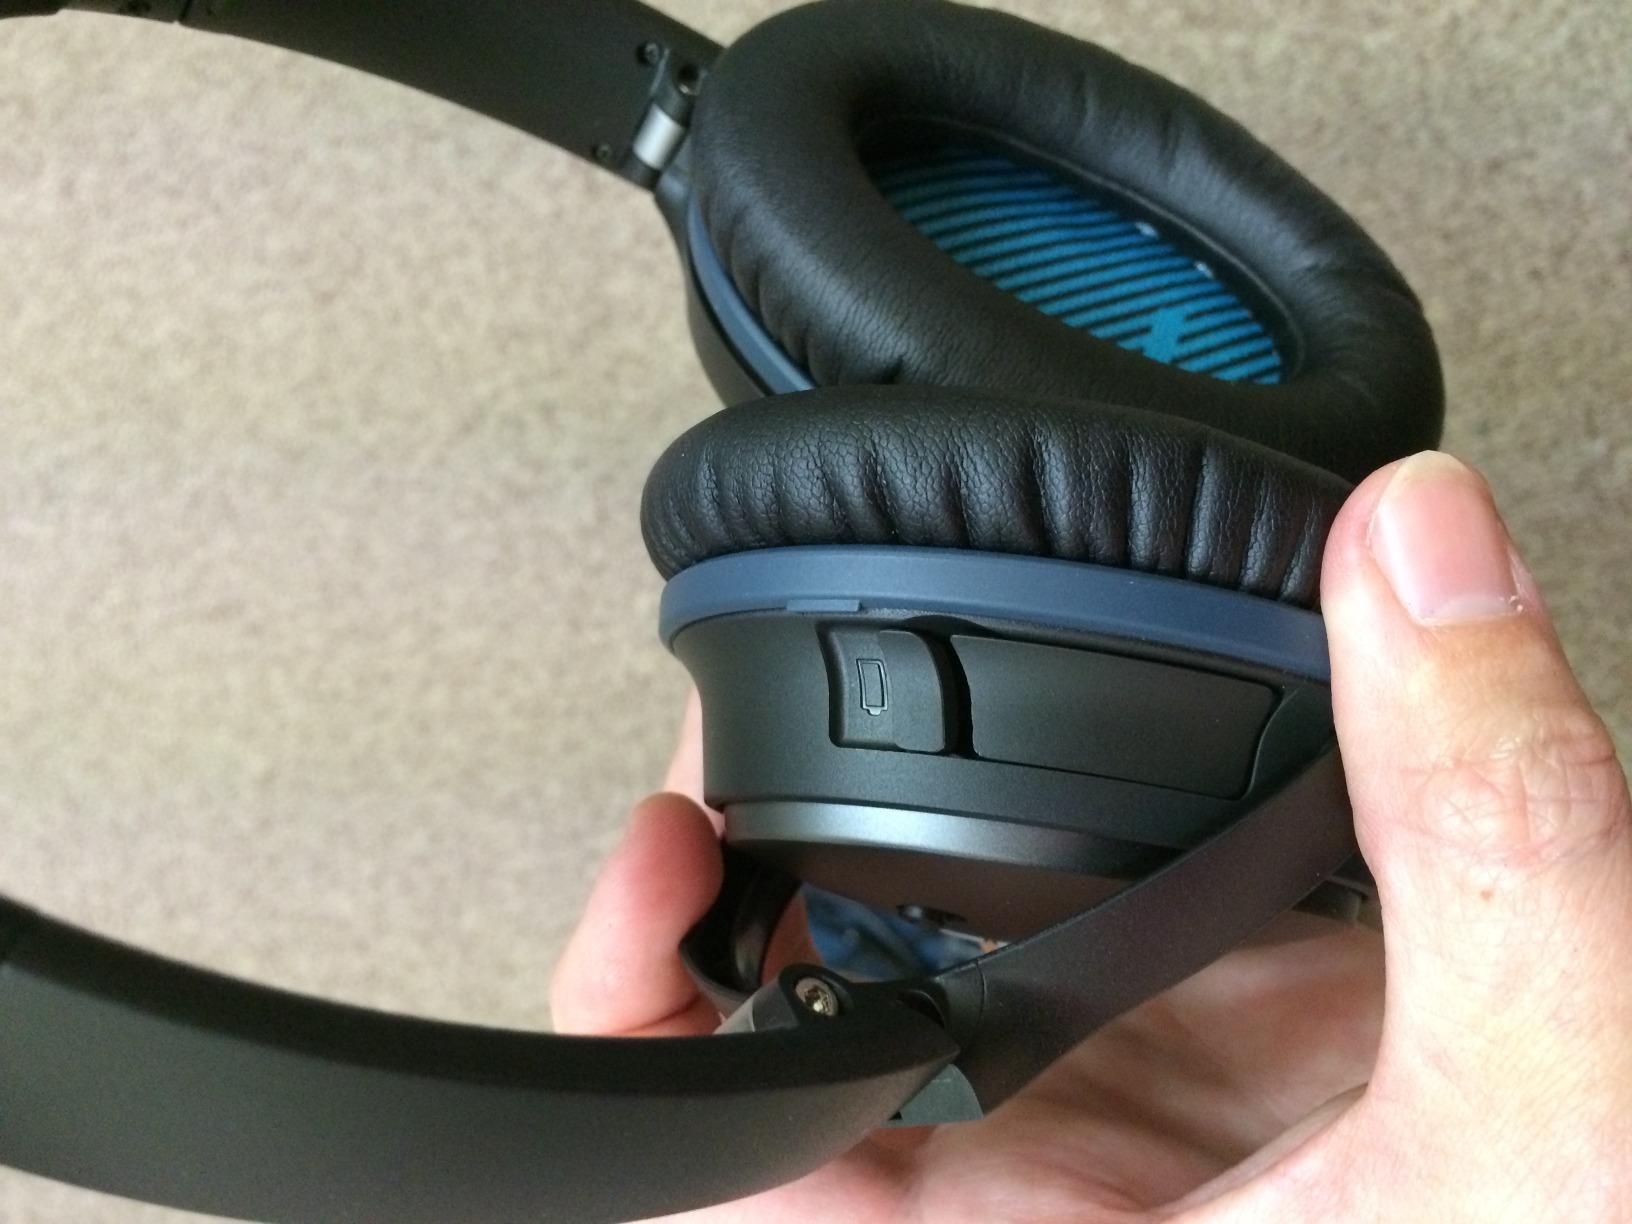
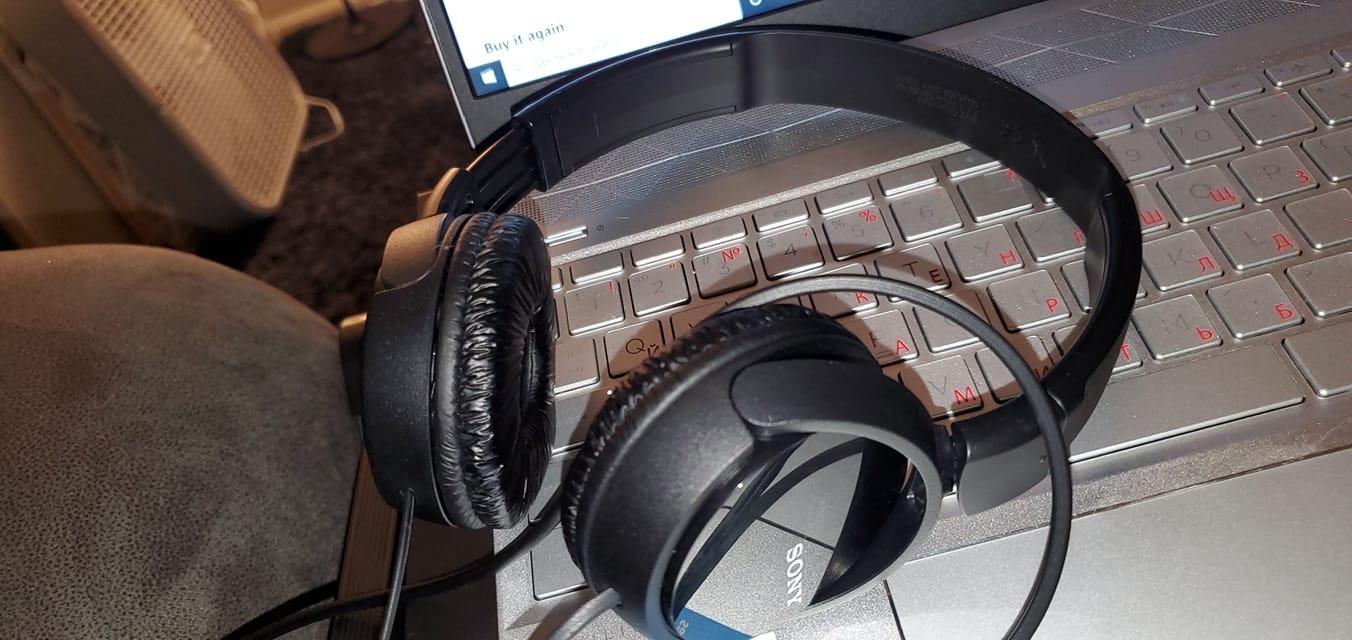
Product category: headphones
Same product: no